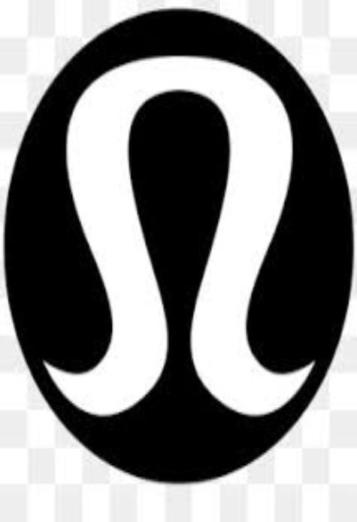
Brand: lululemon athletica-1
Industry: Sports